Chapel of São Pedro de Balsemão

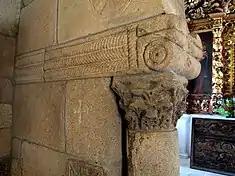
Detail from one of the doors, with frieze and pillar

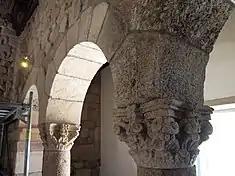
The ornate Corinthian pillar dividing the apse

The chapel is located on "Rua Cardoso Avelino" and the "Largo do Desterro", which is accessed from the "Rua da Calçada", some 3.2 kilometres along the "Rua da Calçada-Lamego" municipal road that winds along the river (before the village bridge). It is rural area, on a semi-embankment, partially buttressed by the old convent, and the "Solar dos Pintos" building. It is separated by a courtyard and rural road.